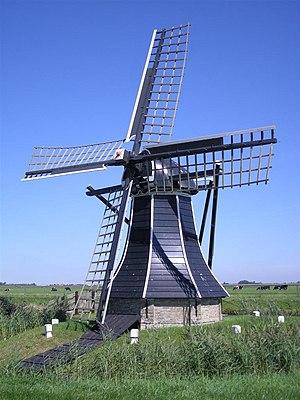
Cet article recense les moulins à vent de la province de Frise, aux Pays-Bas.